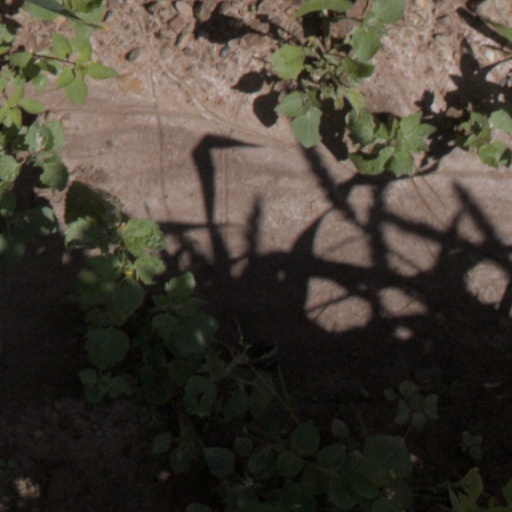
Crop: wheat